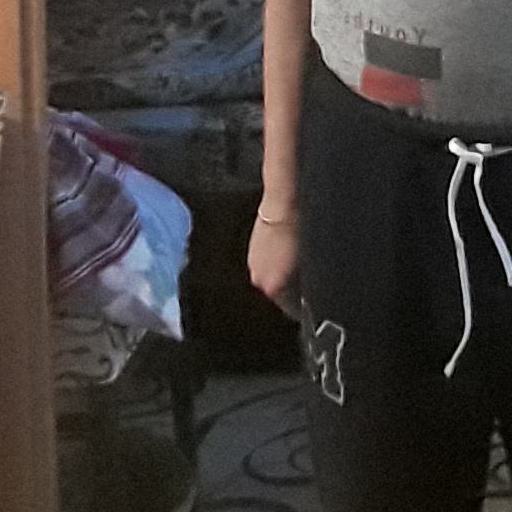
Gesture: no_gesture